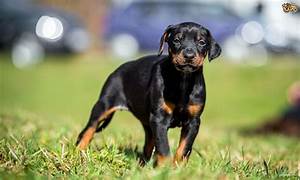
Label: cane